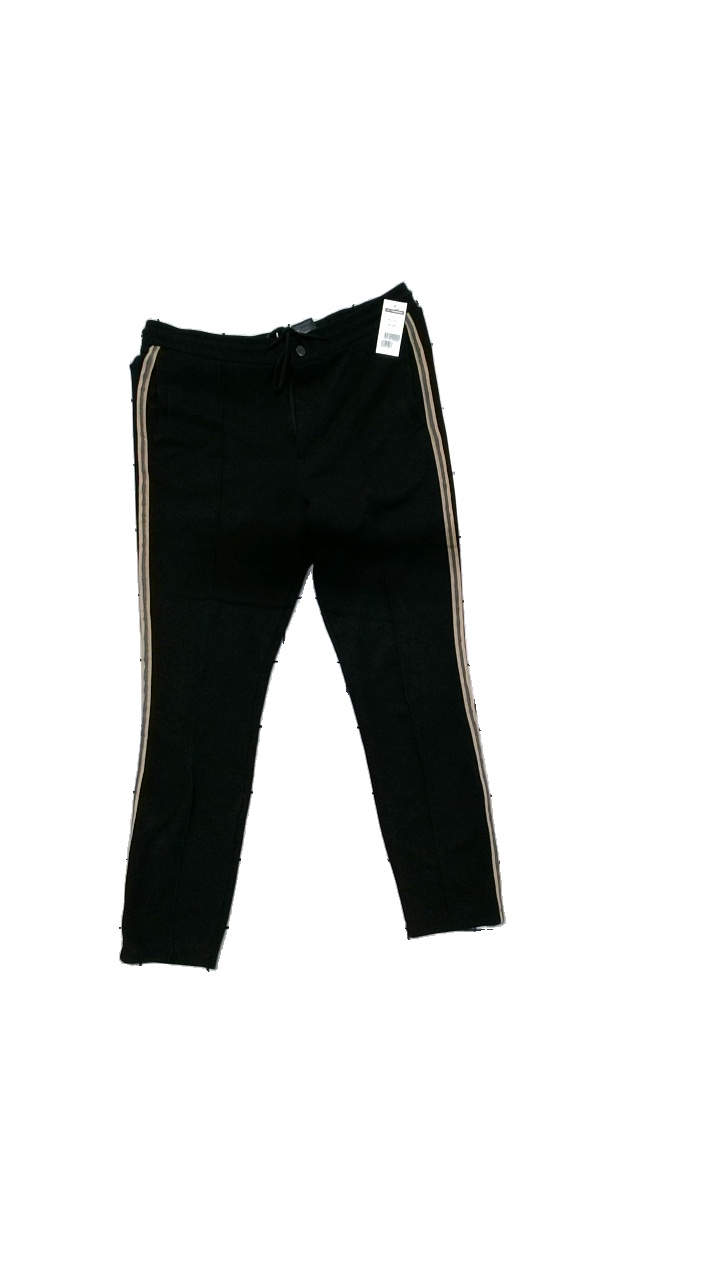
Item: Trousers (Men)
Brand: H&m
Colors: Blue, Orange
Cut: Regular, Tight
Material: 66% polyester, 22% cotton, 12% viscose
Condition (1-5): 5
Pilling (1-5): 3
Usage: Reuse
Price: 50-100